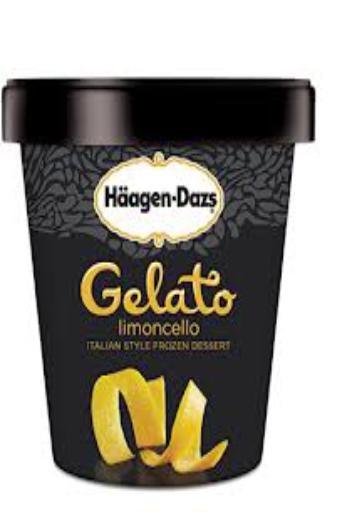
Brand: haagen-dazs
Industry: Food